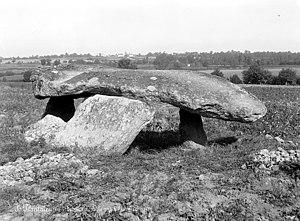
Dolmen de la Pierre-là à Saint-Plantaire. Photographie de Séraphin-Médéric Mieusement.
Cet article recense les monuments historiques de l'Indre, en France.
Cet article présente la liste des sites mégalithiques de l'Indre, en France.